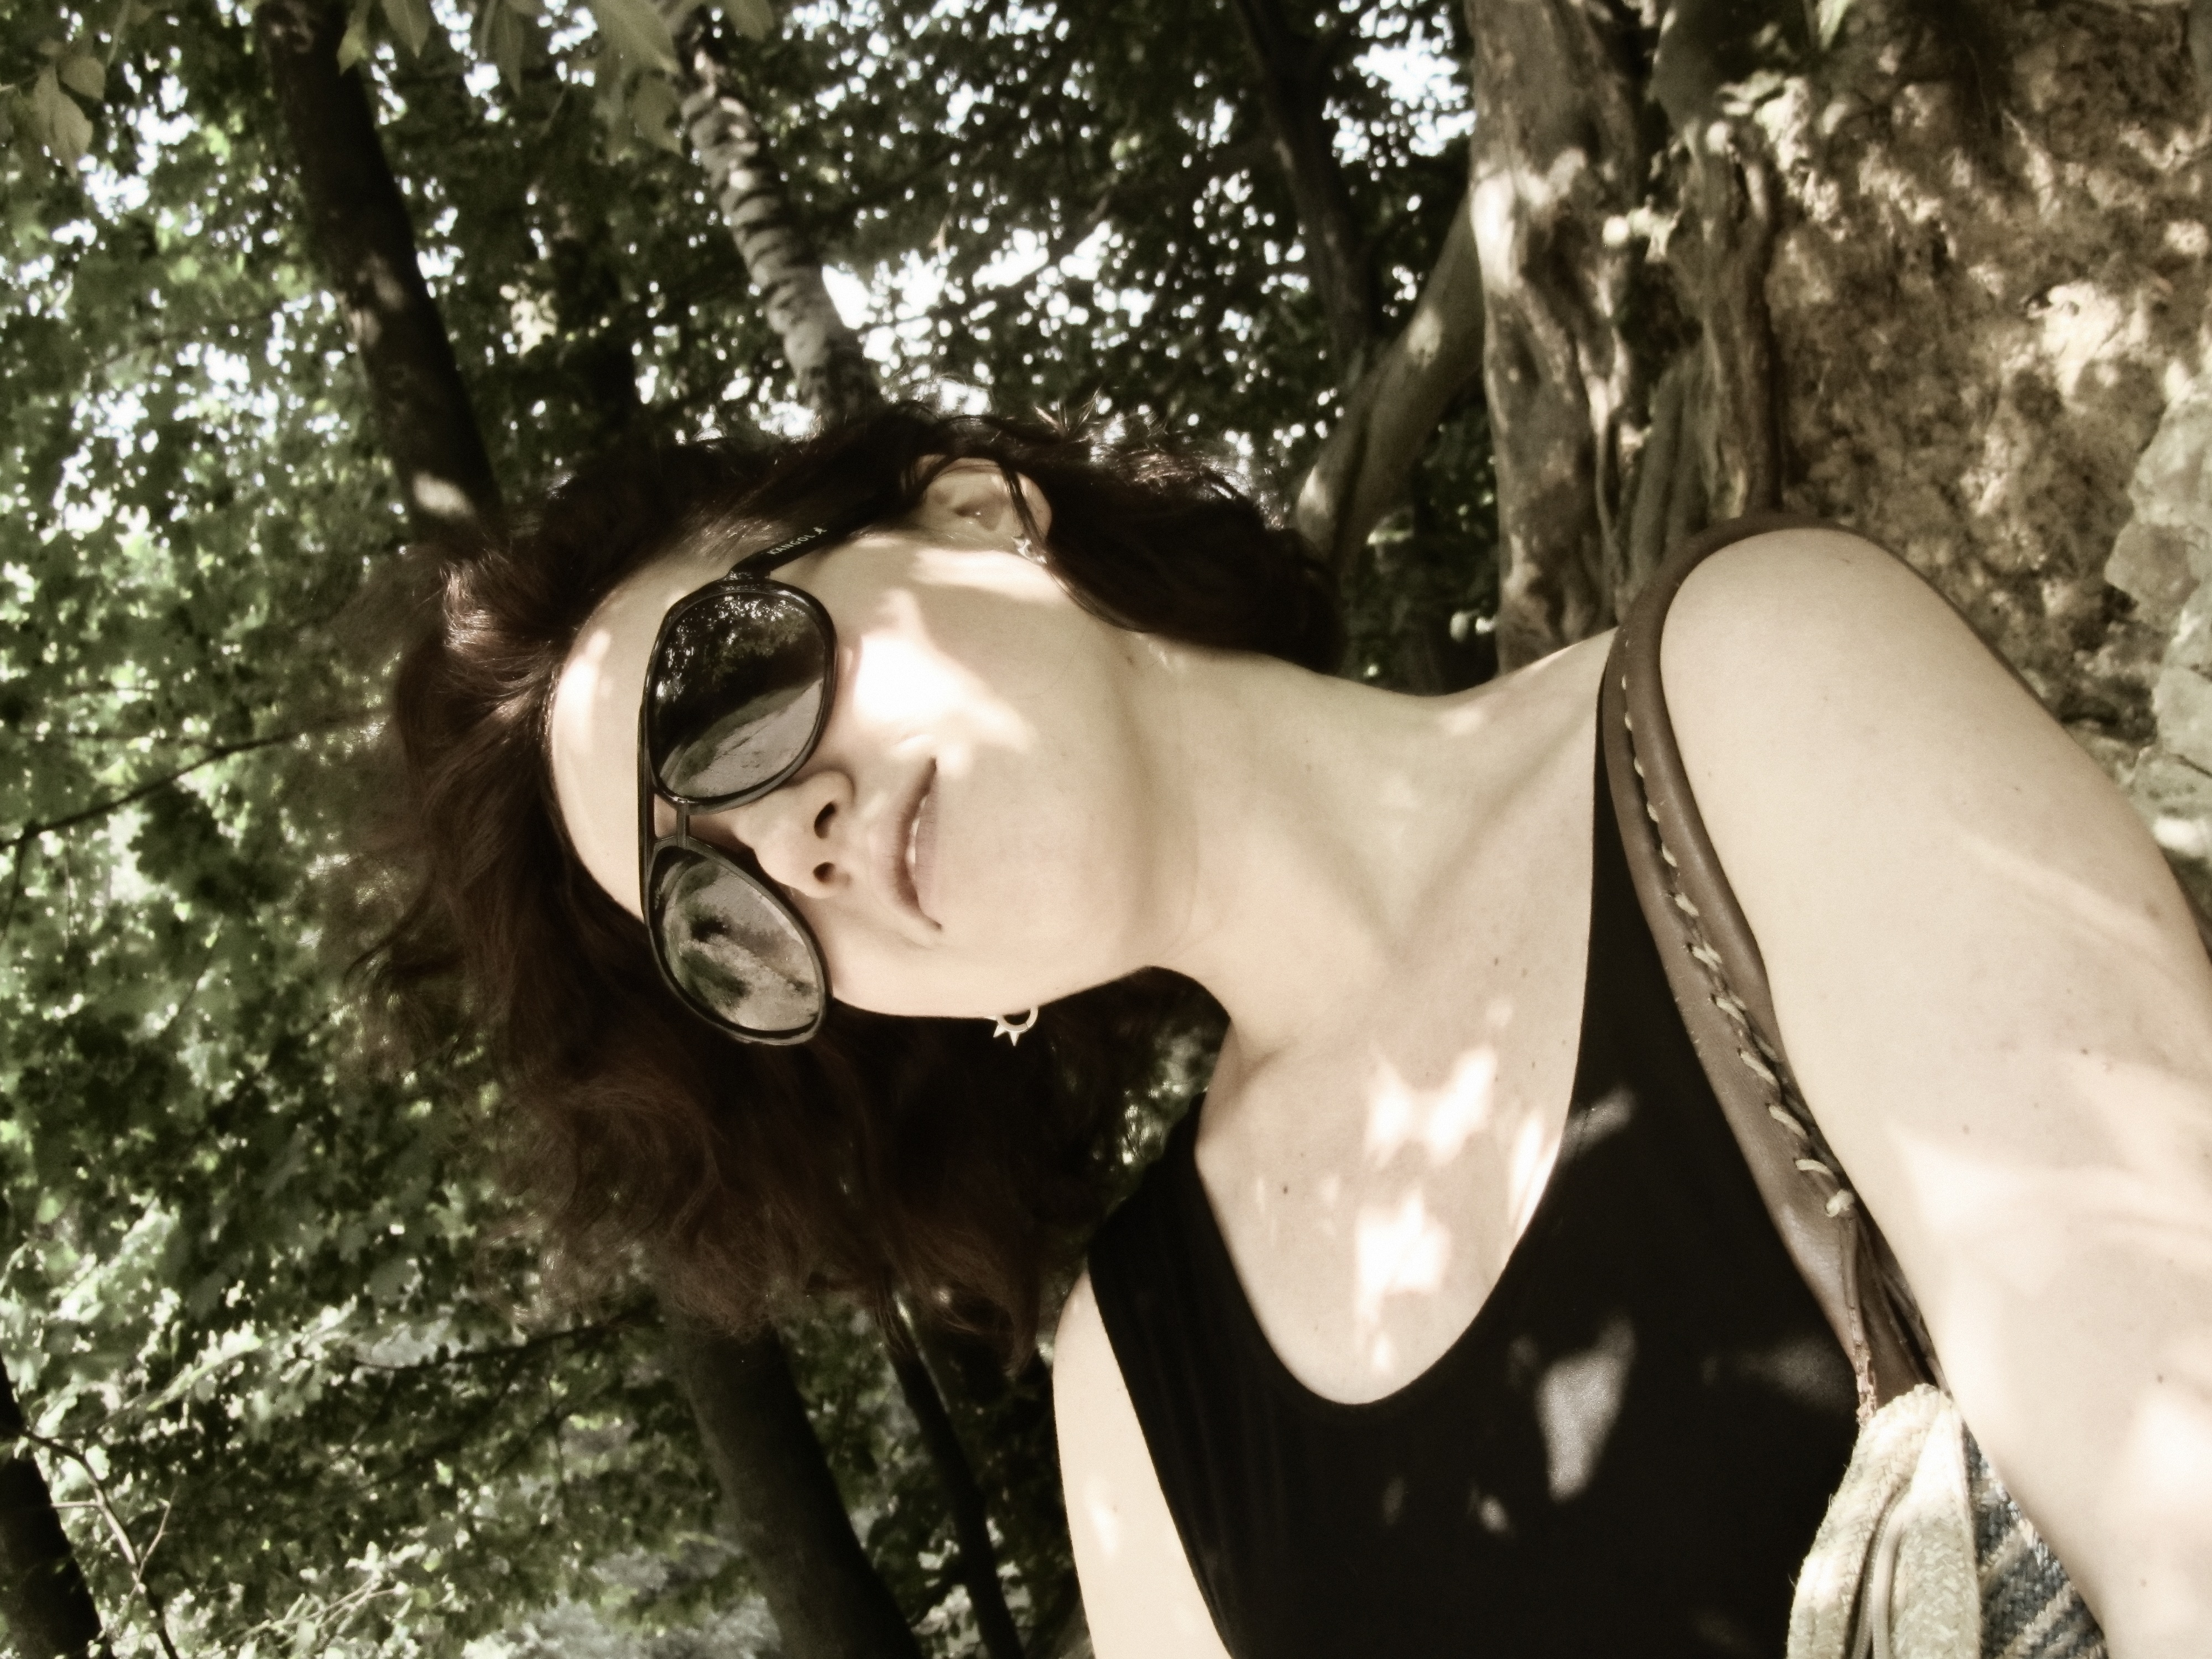
girl, woman, photography, flower, summer, portrait, spring, park, fashion, lady, dress, photograph, beauty, kiev, interaction, photo shoot